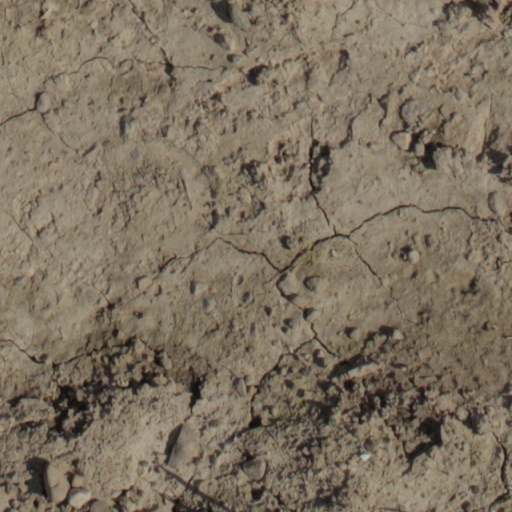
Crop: wheat